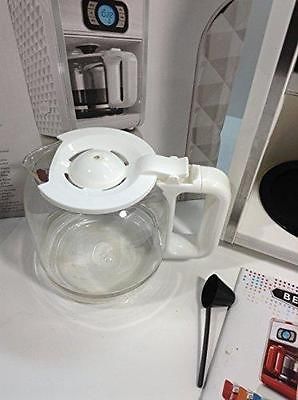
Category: coffee maker